Women in Etruscan society

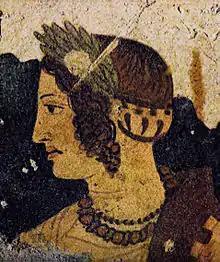
Velia Spurinna: "fresco" of the "Tomba dell'Orco"

Etruscan women were politically important, and dominant in family and social life. Their status in Etruscan civilization differed from their Greek and the Roman peers, who were considered to be marginal and secondary in relation to men.